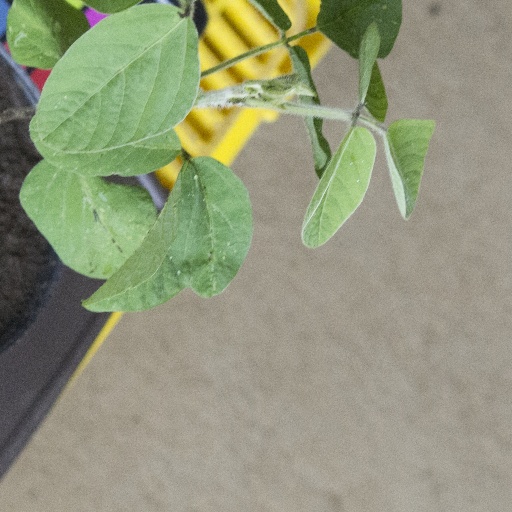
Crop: soybean